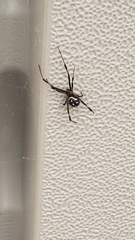
Species: Lactrodectus_hesperus